Sophus Juncker-Jensen

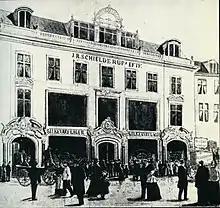
Vimmelskaftet 39

His photographic studio relocated to the adjacent building at Frederiksberggade 19 in 1893 and to Vimmelskaftet in 1895.